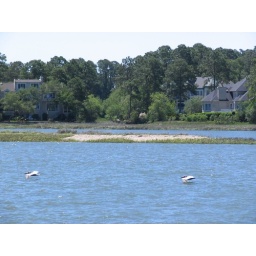
Pelicans flying over the water